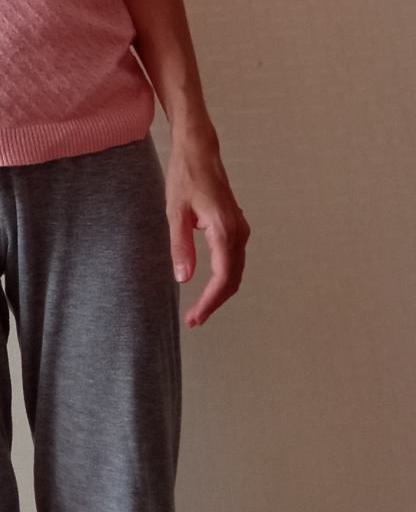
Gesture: no_gesture